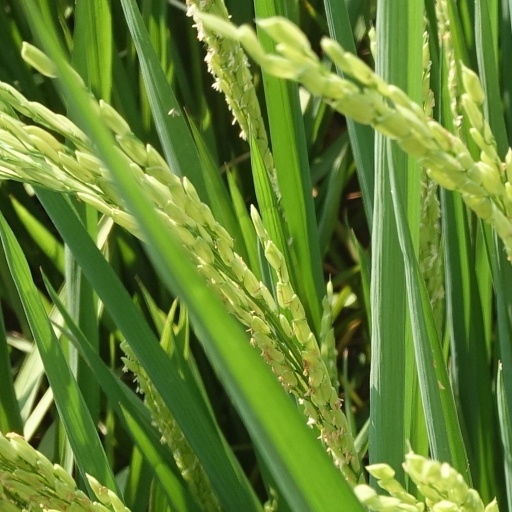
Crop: rice